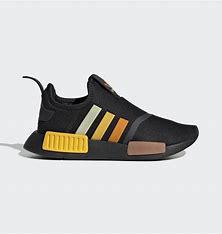
Brand: Adidas
Model: NMD 360